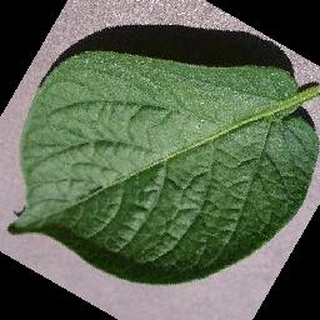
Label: healthy_potato